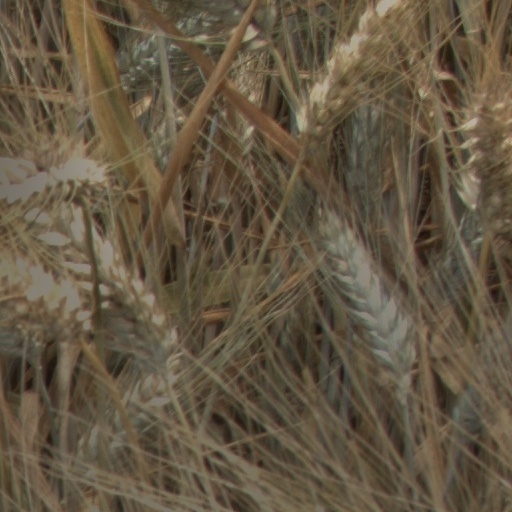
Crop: wheat